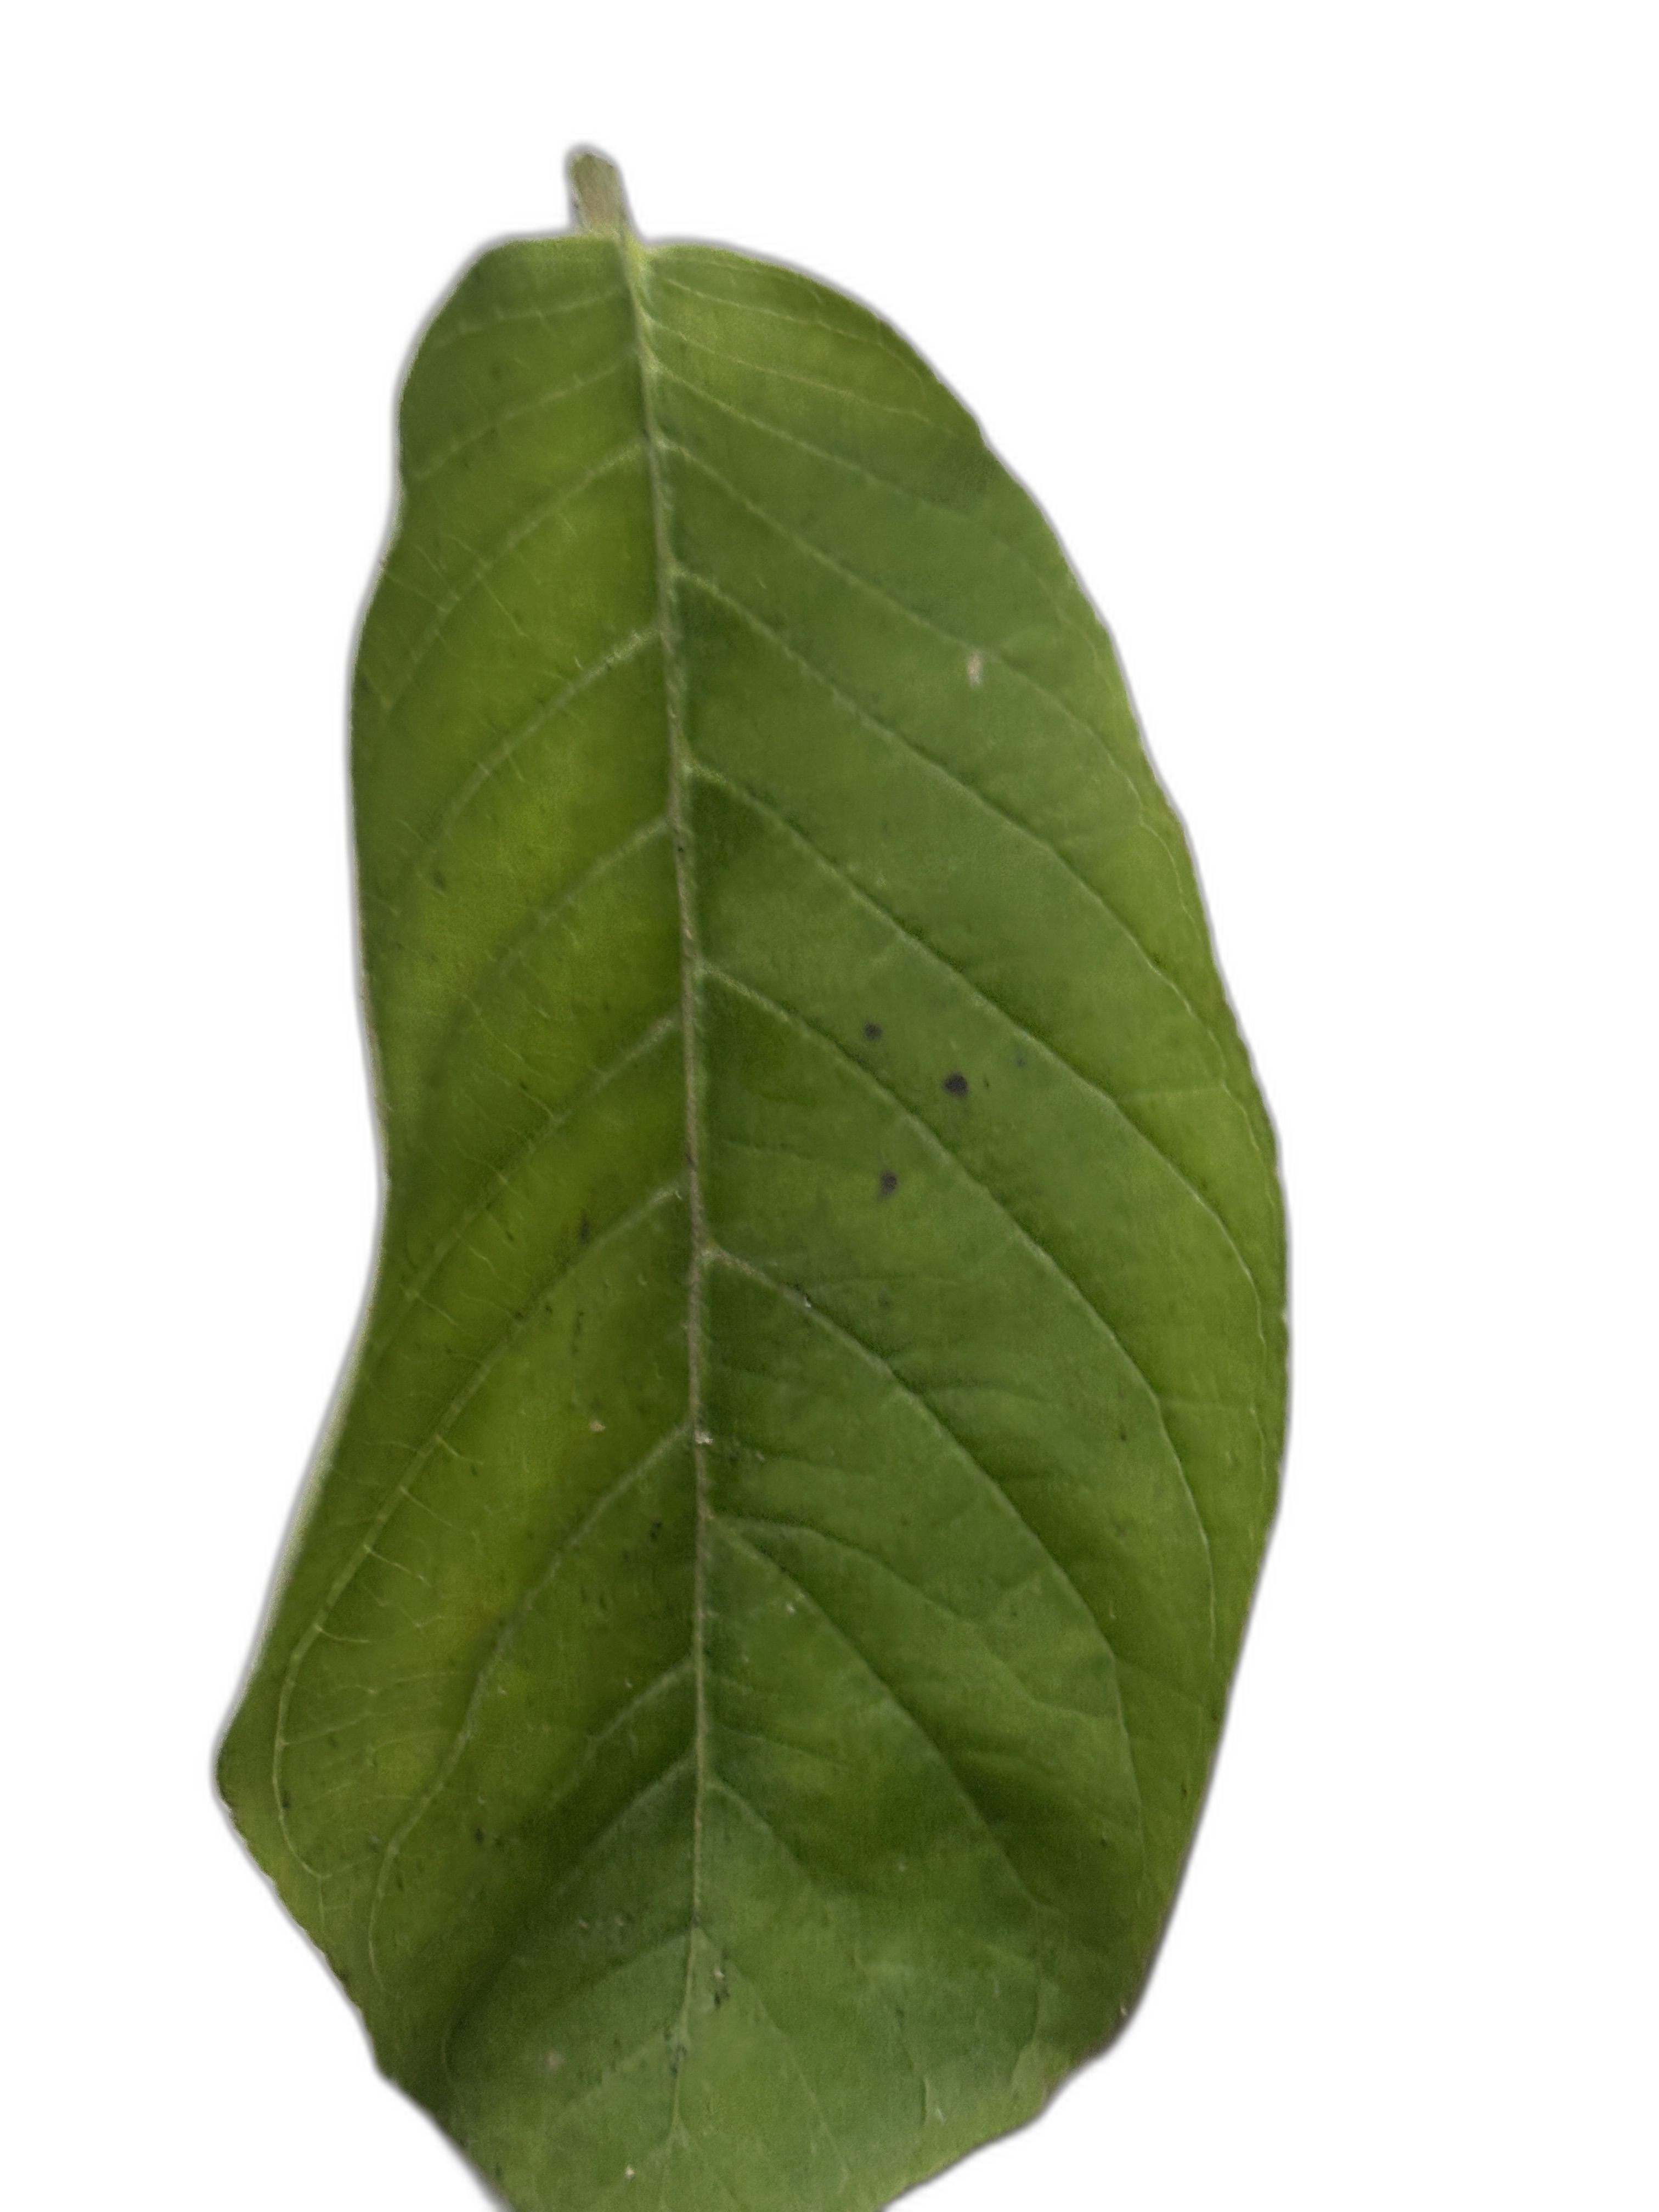
Plant part: leaf
Disease: Healthy